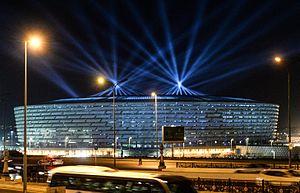
Baku Olympic Stadium
Baku Olympic Stadium er et stadion beliggende i Aserbajdsjans hovedstad Baku. Det er hjemmebane for Aserbajdsjans fodboldlandshold, hvor det ved indvielsen i 2015 overtog rollen som nationalstadion fra Tofiq Bəhramov Stadion. Der er en kapacitet på 69.870 siddepladser, hvilket er det største i Aserbajdsjan.